Travis Van Winkle

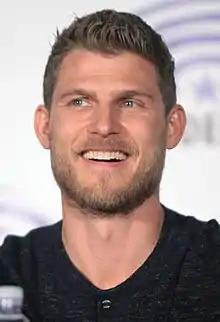
Van Winkle at the 2016 WonderCon

Travis Scott Van Winkle (born November 4, 1982) is an American actor, best known for starring in the feature film "Accepted" (2006), the 2021 third season of the Netflix streaming television series "You", portraying Trent DeMarco in "Transformers" (2007), Trent Sutton in "Friday the 13th" (2009), Lieutenant Danny Green in "The Last Ship" (2014–2018)., and CIA operative Aldon Reese in the Netflix action comedy series "FUBAR" (2023).